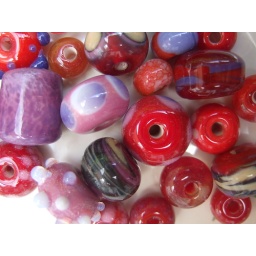
Mix of red, pink and purple glass beads. Made and designed by Meeni